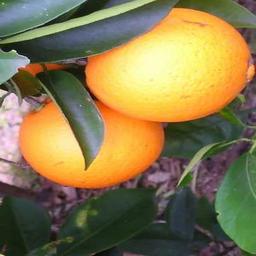
Label: Orange